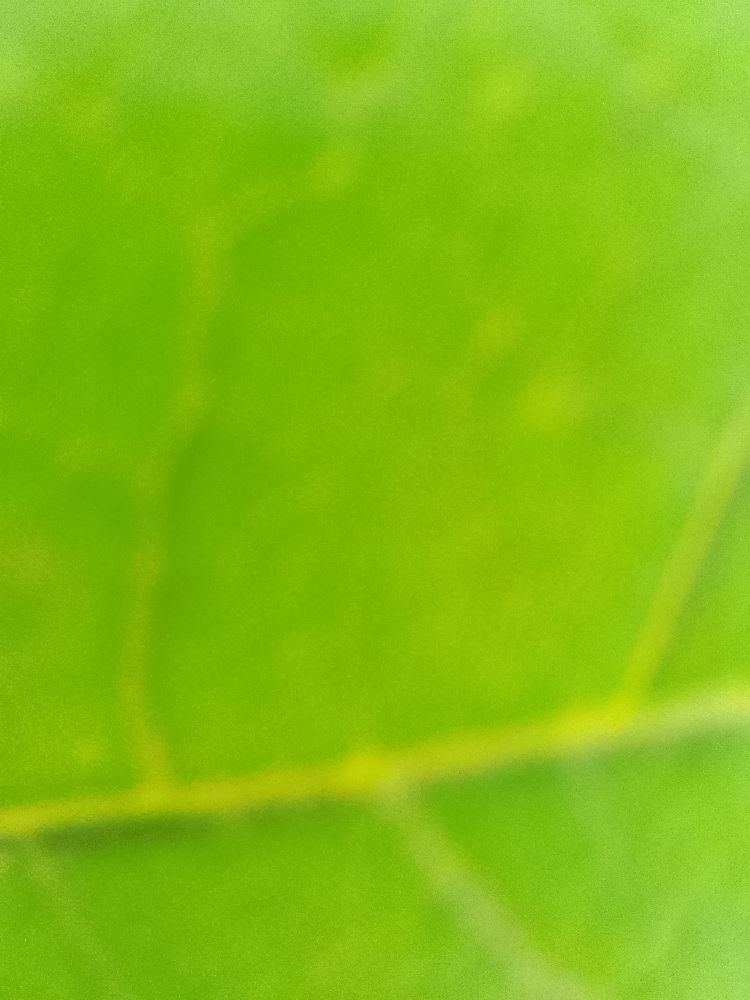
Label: healthy